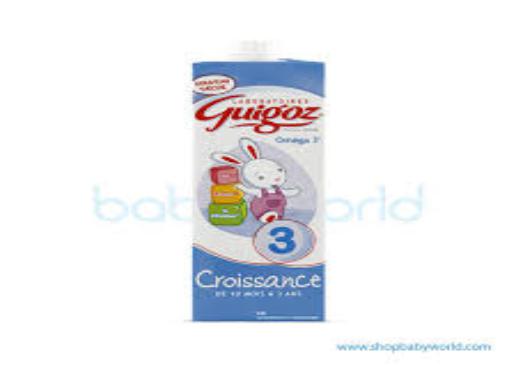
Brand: Guigoz
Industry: Food